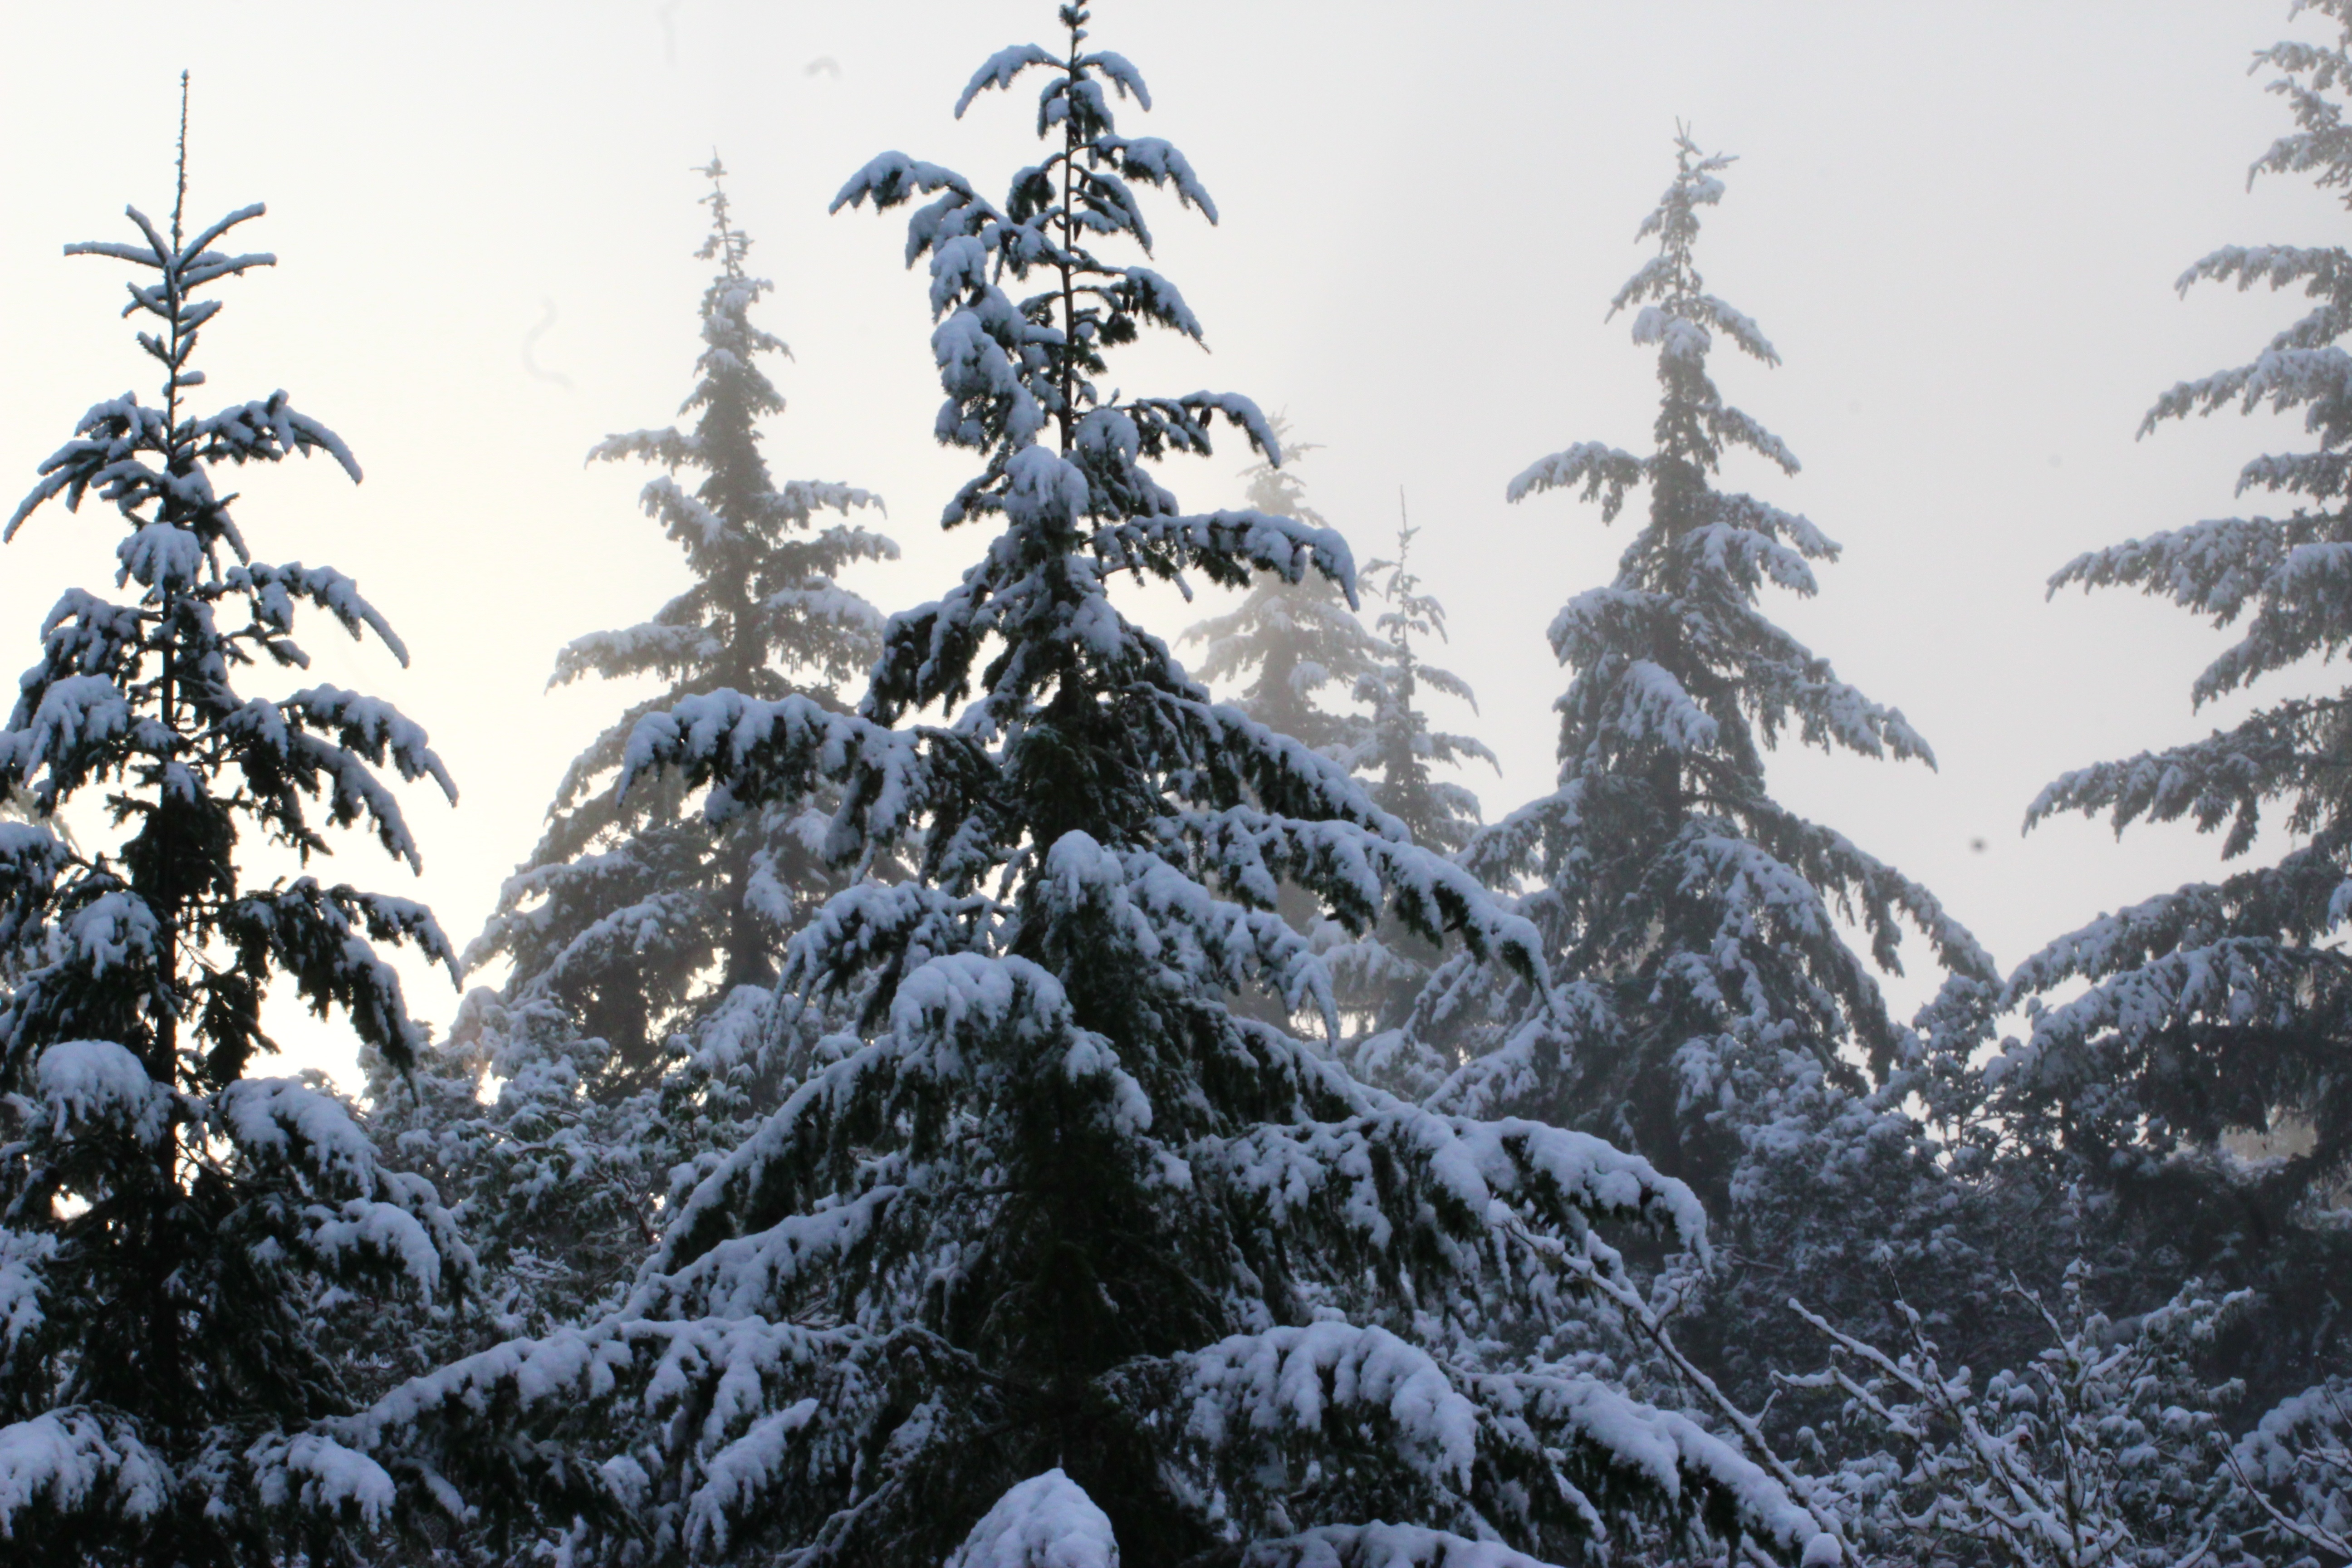
tree, forest, branch, snow, winter, plant, frost, weather, fir, christmas tree, season, conifer, spruce, larch, freezing, pine family, woody plant, temperate coniferous forest, land plant, geological phenomenon